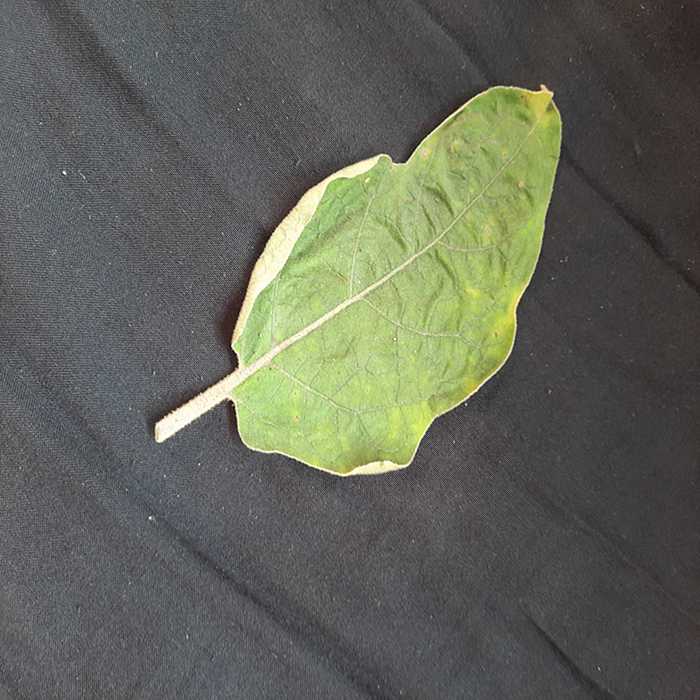
Plant: Eggplant
Label: Eggplant begomovirus